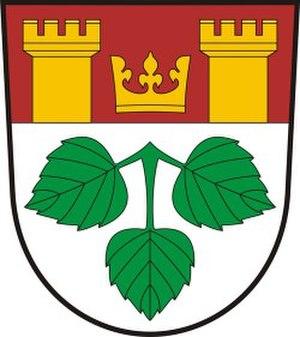
Březová est une commune du district de Beroun, dans la région de Bohême-Centrale, en République tchèque. Sa population s'élevait à 345 habitants en 2020.